Ned Ashton House

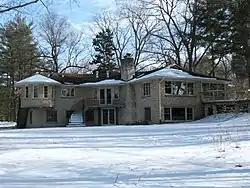
View from the northwest

The Ned Ashton House in Iowa City, Iowa, also known as the Edward L. Ashton House or as Ashton House, was built in 1947-1948 and listed on the National Register of Historic Places in 2001.